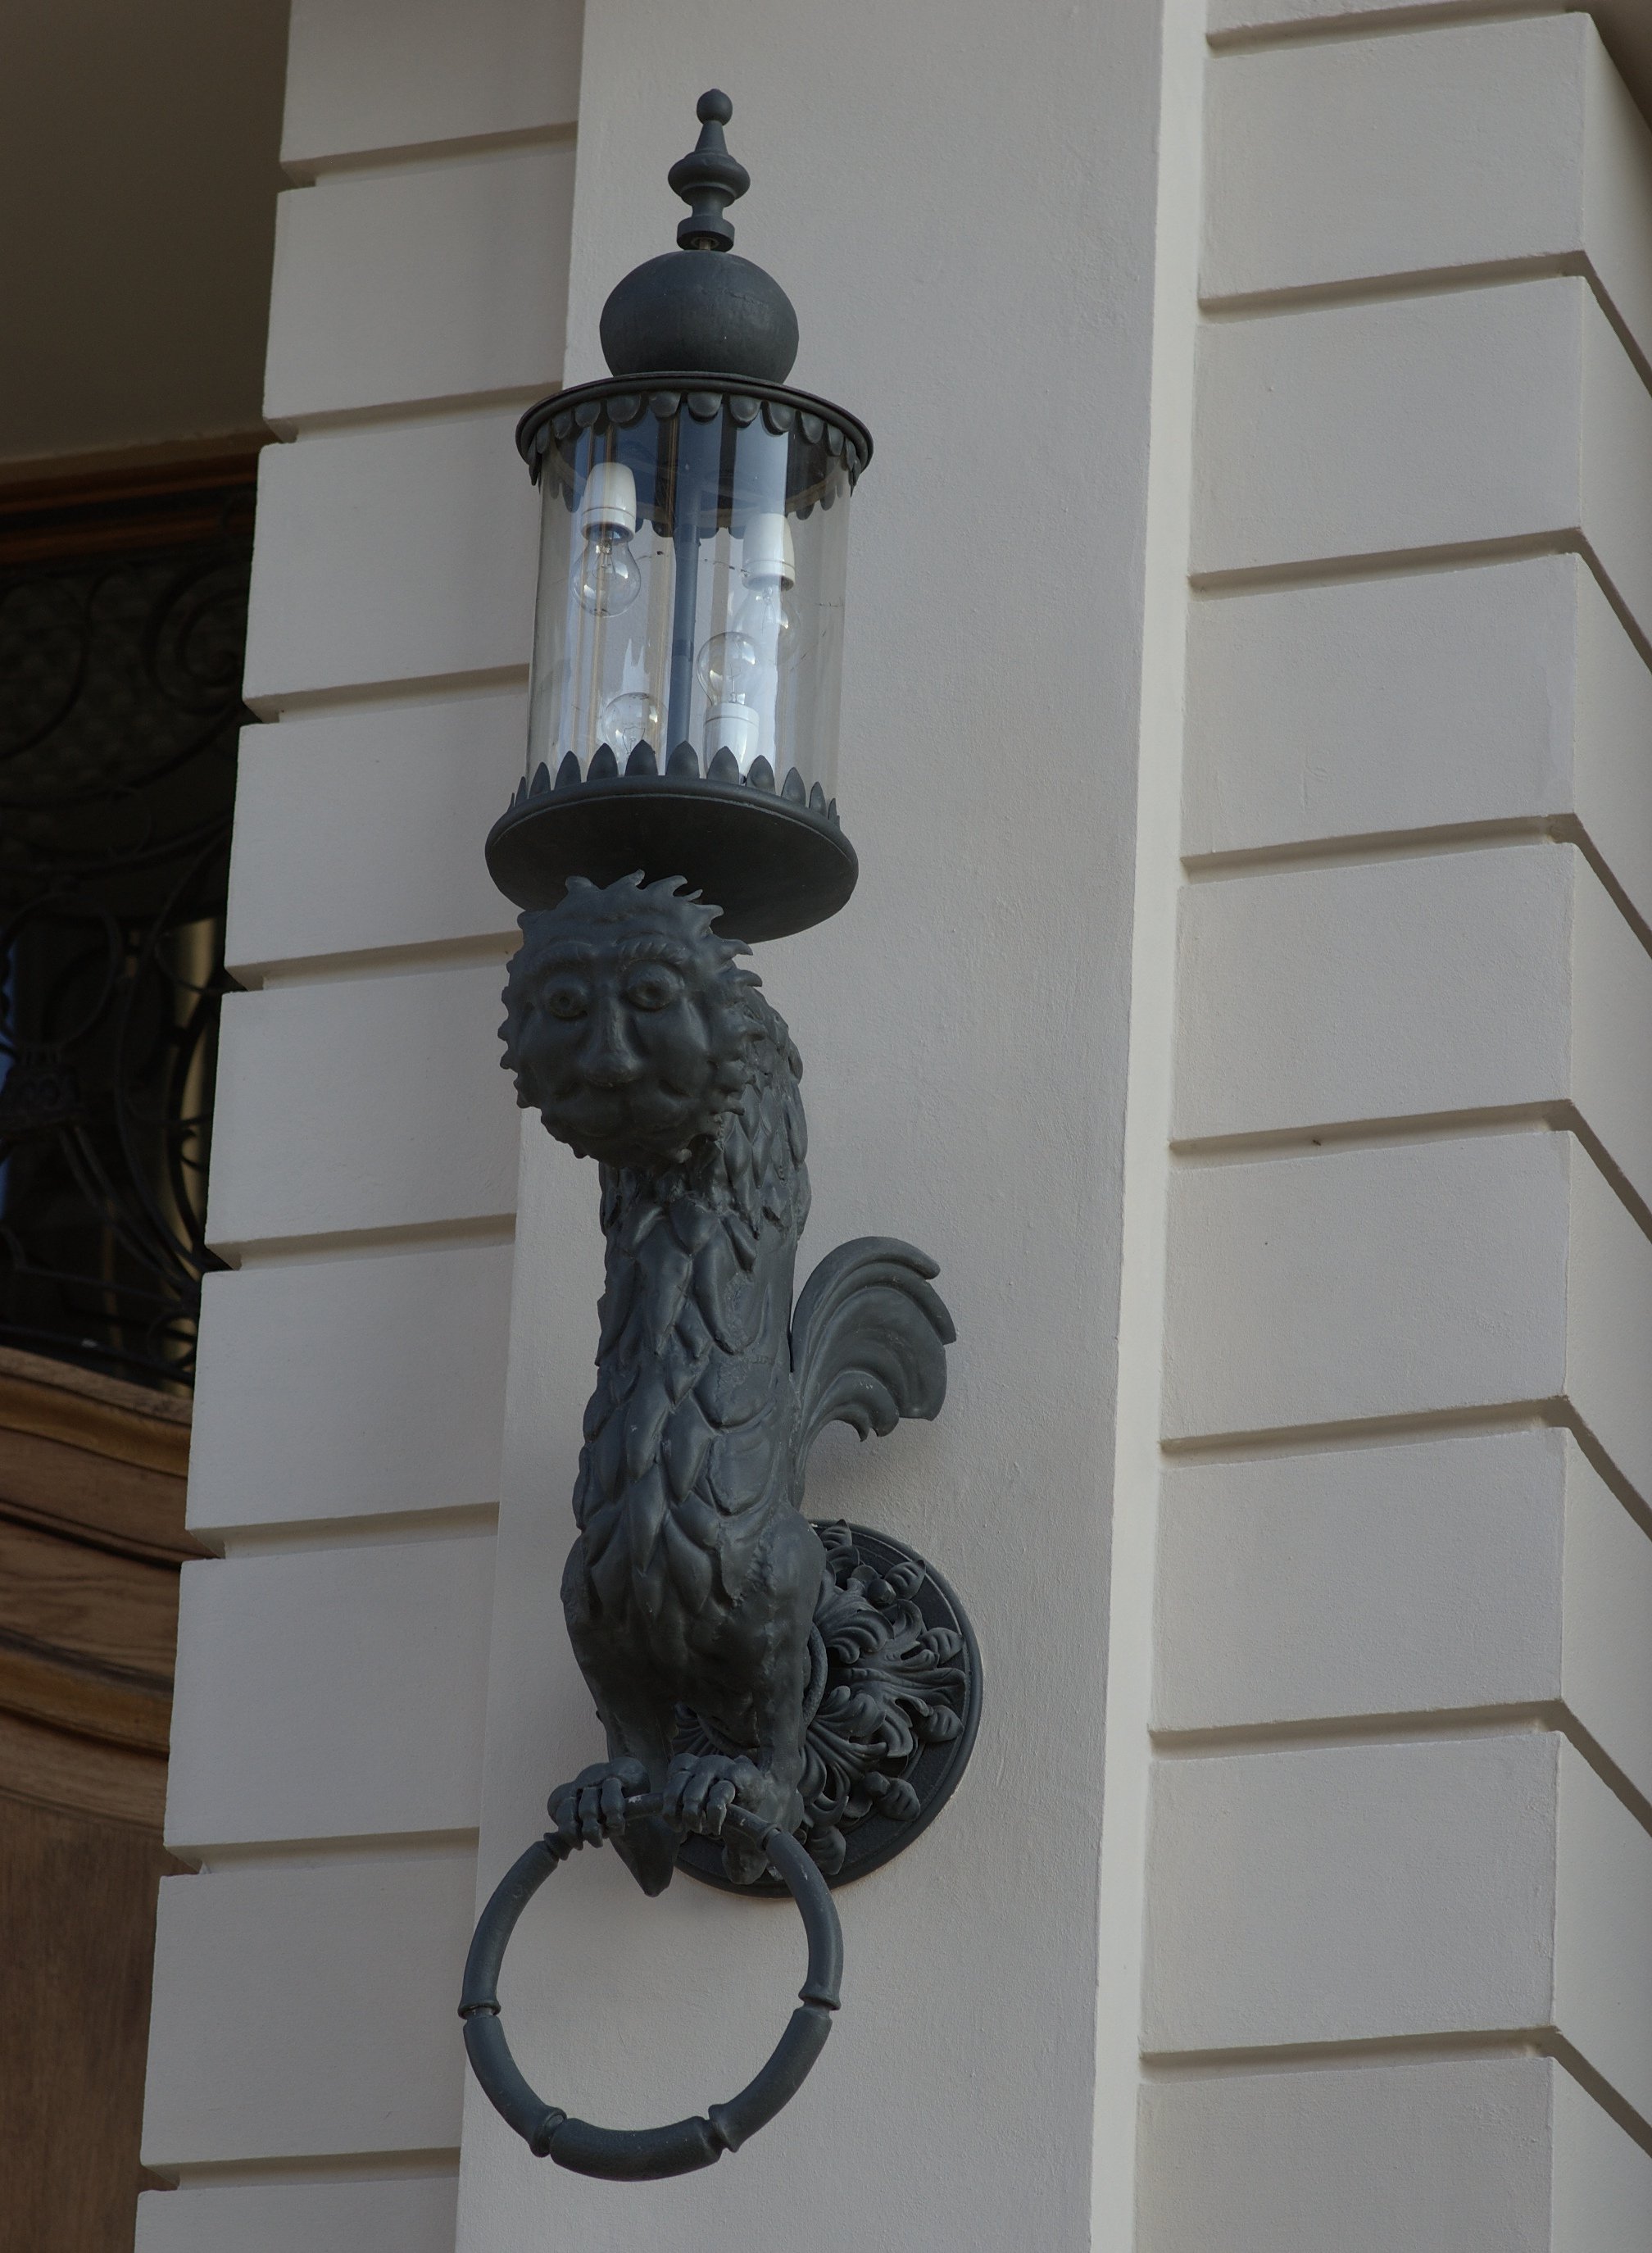
column, lighting, sculpture, light fixture, rawtherapee, germany, deutschland, berlin, walimex, samyang, pentax, iron, 85mm, 2010, lenstagged, steffenzahn, guessedberlin, k100d, justpentax, iamflickr, gwbbergfels, 85mmf14, walimex85mm, walimexpro8514if, leuchte, kronprinzenpalais, 10117, unterdenlinden3, man made object